Euphorbia misera

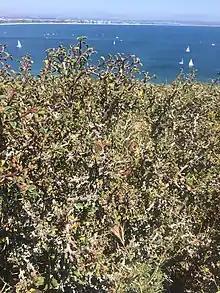
"Euphorbia misera" growing at Cabrillo National Monument with San Diego Bay in the background

This species is distributed across the Baja California peninsula (the states of Baja California, Baja California Sur) and parts of Sonora in Mexico, and the coast of Southern California in the United States. On the Baja California peninsula, this species is a common and widespread shrub found from the vicinity of Tijuana in northwest Baja California south to the southern Sierra de la Giganta in Baja California Sur, along with adjacent Pacific and Gulf of California islands. Plants found on the San Benito Islands have sometimes been regarded as their own species, "Euphorbia benedicta", based on their larger gland appendages and seeds. In Sonora, this species is found on the Gulf coast. In California, this species can be found on coastal bluffs and mesas from Corona Del Mar in Orange County to the international border in San Diego County, along with Santa Cruz, Santa Catalina, and San Clemente islands. A disjunct population is found in the Coachella Valley of Riverside County.